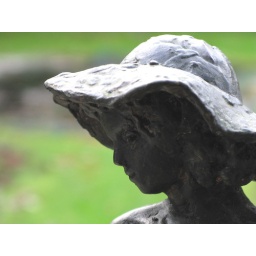
Sitting nude girl with hat (detail) - Bronze by Mieke Crum